Tourism in the Basque Autonomous Community

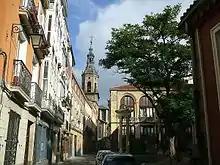
Vitoria-Gasteiz

Vitoria-Gasteiz is the capital of Álava, the political and administrative centre of the Autonomous Community and the headquarters of the Basque Government. It is renowned for its nature and its environmentalism, thanks to the a large number of pedestrian areas and one of the highest green space indexes per capita in the whole of Europe. On 22 October 2010, the European Commission chose the city of Vitoria-Gasteiz as the European Green Capital 2012. Its biggest urban jewel is its old town, originating from the Middle Ages, which is set on a hill and full of narrow streets with names which bring to mind past trades (Cutler, Blacksmith, Cobbler...). It is almond-shaped and contains small Renaissance palaces and Roman buildings, in addition to shops, pubs and other cultural spaces. This is the location of the church of San Miguel, home to the patron saint, the White Virgin, and Santa María Cathedral, whose restored works which are open to the public inspired the writer Ken Follett to write his novel "World Without End" in 2007.